Question: Please indicate a possible affordance area of the boxing_punching_bag that can be used for punching
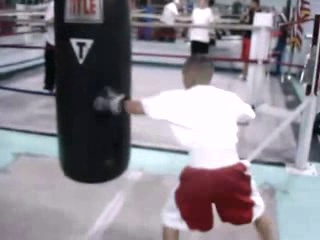
Answer: [57.5, 1, 131.5, 184]